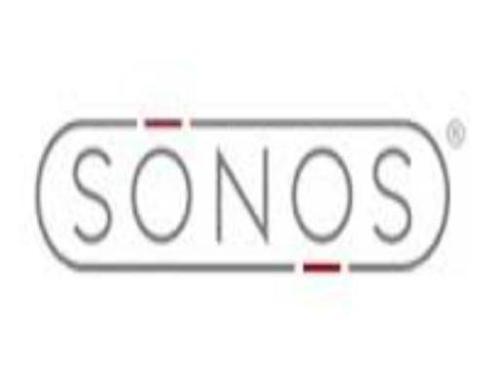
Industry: Electronic